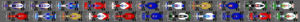
Le Grand Prix automobile d'Argentine 1996, disputé le 7 avril 1996 sur le circuit Oscar Alfredo Galvez, est la 584ᵉ épreuve du championnat du monde de Formule 1 courue depuis 1950. Il s'agit de la dix-huitième édition du Grand Prix d'Argentine comptant pour le championnat du monde de Formule 1 et la troisième manche du championnat 1996.